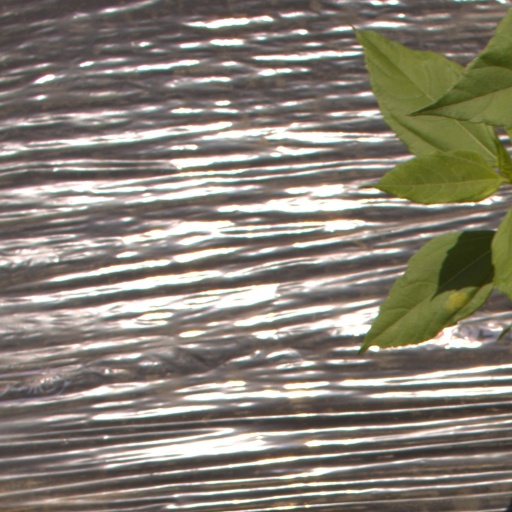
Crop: Jerusalem artichoke